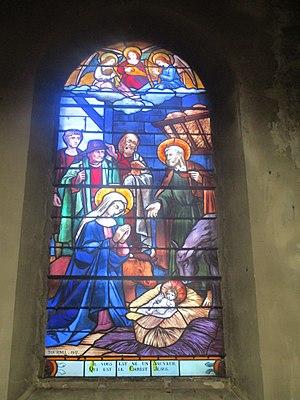
Vitrail de l'église Sainte-Marthe des Quatre-Chemins de Pantin. Vitrail de la Nativité Il vous est né un Sauveur qui est le Christ Jésus. Vitrail de Tournel frères 1927.
Les Tournel frères sont des peintres verriers et restaurateurs français actifs aux XIXᵉ et XXᵉ siècles.